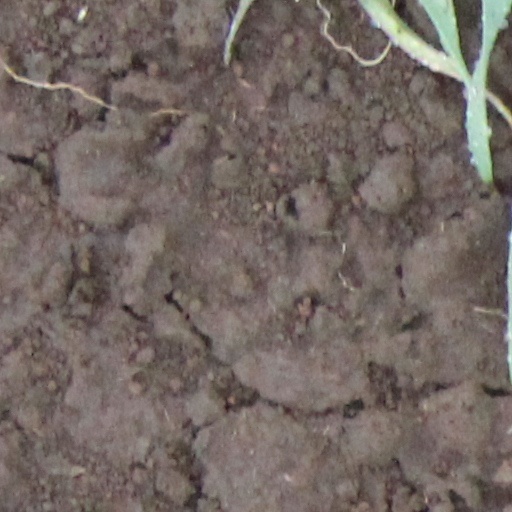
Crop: wheat